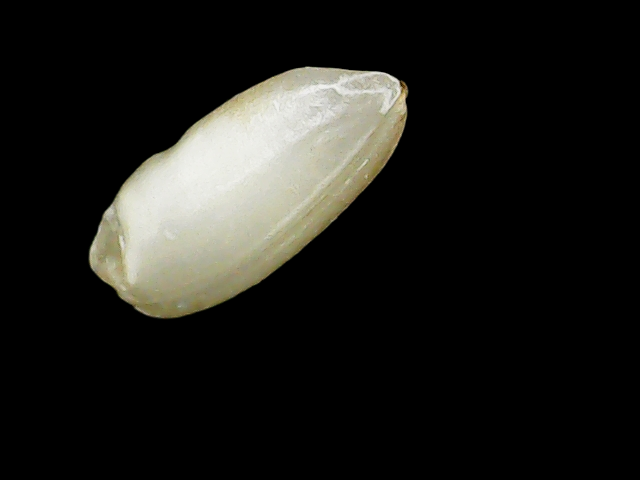
Rice variety: Binadhan8